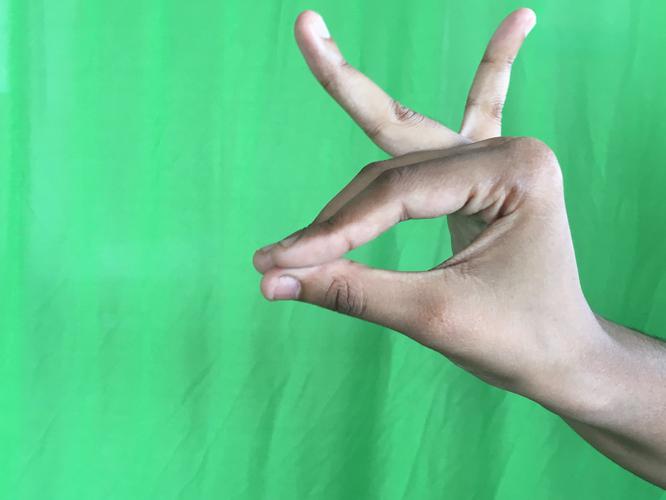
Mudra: Katakamukha_1
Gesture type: single_hand